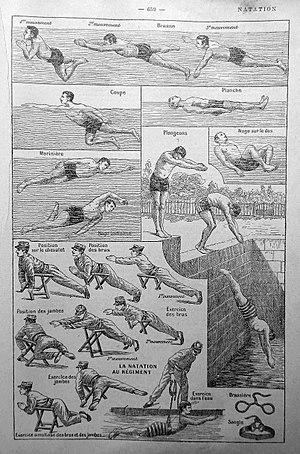
L'apprentissage de la natation au régiment en 1900. — source
La natation, c'est-à-dire l'action de nager, désigne les méthodes qui permettent aux êtres humains de se mouvoir dans l'eau sans aucune autre force propulsive que leur propre énergie corporelle.